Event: Nepal Earthquake
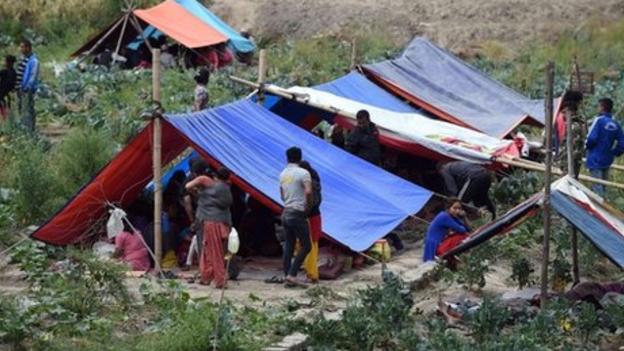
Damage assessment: damage